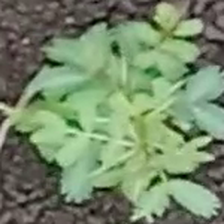
Weed species: Dwarf_cassia_(Chamaecrista pumila)